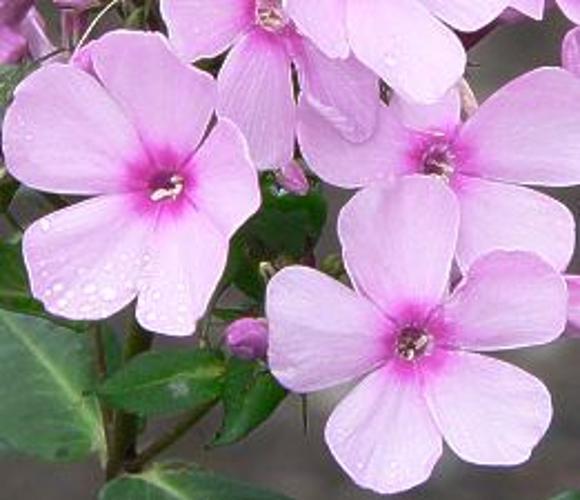
Label: garden phlox